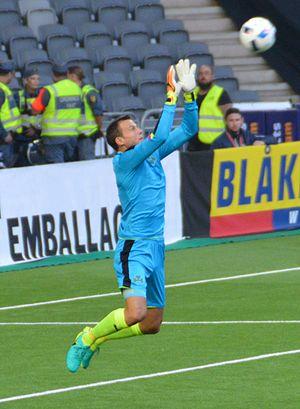
Luke David Steele, né le 24 septembre 1984 à Peterborough, en Angleterre, est un footballeur anglais. Il joue au poste de gardien de but pour le club de Millwall en prêt de Nottingham Forest.